Hurricane Rita evacuation

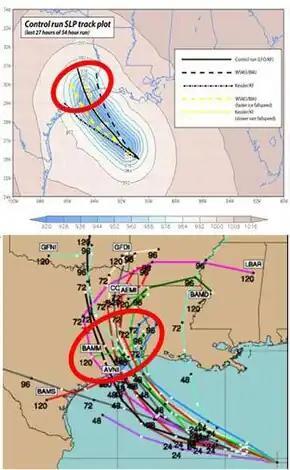
Two subset images showing forecast tracks directed towards Southeast Texas and Southwest Louisiana

Hurricane Rita was the first storm to make landfall on the U.S. following Hurricane Katrina, which had caused widespread destruction in Louisiana and Mississippi less than a month prior. Rita was first designated as a tropical depression by September 18, 2005, east of the Turks and Caicos. It strengthened into a tropical storm later that day while tracking towards the west-northwest across the southeastern Bahamas. Rita's intensification was initially gradual but accelerated as the storm moved through the Florida Straits. It strengthened into a hurricane within the straits on September 20 and continued to rapidly intensify as it moved into the Gulf of Mexico. Fueled by the very warm waters of the Loop Current, and within an environment characterized by low wind shear, Rita intensified into a Category 5 hurricane on September 21. Rita reached its peak intensity at around 10 p.m. on September 21, bearing maximum sustained winds of around 180 mph (285 km/h) and a minimum barometric pressure of 895 mbar (hPa; 26.43 inHg). This made Rita the most intense hurricane in the Gulf of Mexico and the fourth most intense hurricane in the Atlantic on record, until it was tied with Hurricane Milton in 2024. Rita was also a large hurricane at the time of peak intensity, with tropical storm-force winds extending up to 185 mi (285 km) from the storm's center. During its remaining time over the Gulf of Mexico, Rita curved towards the northwest and weakened to a Category 3 hurricane upon making landfall over southwestern Louisiana near the state border with Texas on September 24. Rita weakened as it progressed farther inland and its remnants were absorbed by a cold front on September 26 over the southern Great Lakes region. The hurricane ultimately caused at least $10 billion in damage, though it narrowly missed major population centers. Nonetheless, Rita's large size produced tropical storm-force winds over Southeast Texas and much of Louisiana.